The Dark Angel (1925 film)

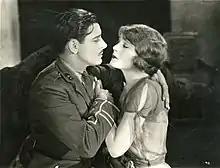
Ronald Colman and Vilma Bánky

During the First World War, Captain Alan Trent, while on leave in England with his fiancée Kitty Vane, is suddenly recalled to the front before being able to get a marriage license. Alan and Kitty spend a night of love at a country inn "without benefit of clergy" and he sets off.